Parachutist Badge (United States)

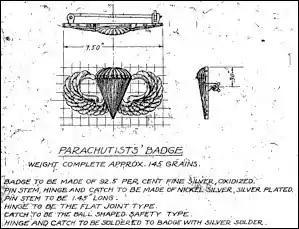
Original sketch for the U.S. Army Parachutist Badge, by William P. Yarborough (Patent #134963)

The original Army Parachutist Badge was designed in 1941 by Captain (later Lieutenant General) William P. Yarborough and approved by the Department of War in March of that year. The Parachutist Badge replaced the "Parachutist Patch" which had previously been worn as a large patch on the side of a paratrooper's garrison cap. LTG Yarborough also designed the Senior and Master Parachutist Badges and the addition of stars to portray the number of combat jumps. The airborne background trimming that is worn behind the badge of those assigned to airborne units is also a contribution of Yarborough.